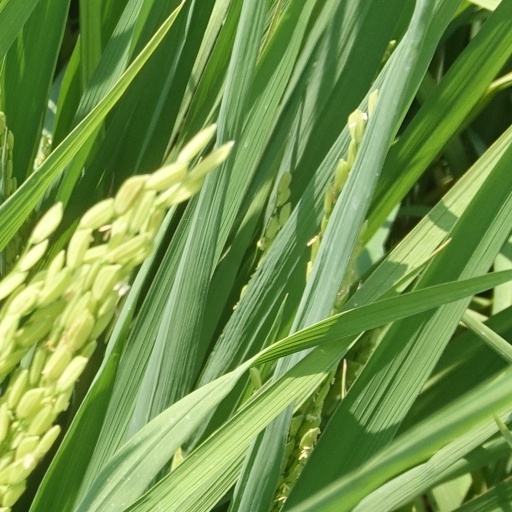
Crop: rice